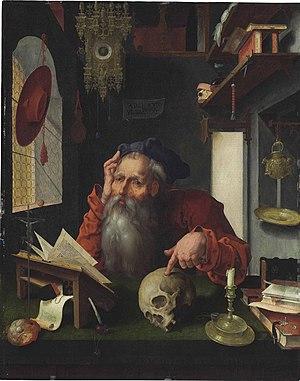
Pieter Coecke van Aelst, ou Pieter Coeck d'Alost, né le 14 août 1502 à Alost et mort le 6 décembre 1550 à Bruxelles, est un peintre et architecte-scénographe flamand, connu notamment pour son édition de Vitruve en néerlandais.